Ansu Fati

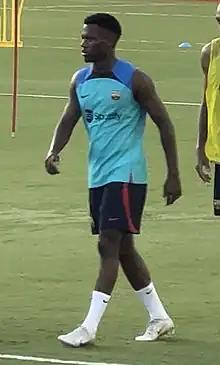
Fati in training for a pre-season game against Inter Miami in 2022

Ahead of the 2021–22 season, Barcelona announced Fati would inherit the number 10 shirt from Lionel Messi. On 5 August 2021, he returned to training on the pitch at the Ciutat Esportiva after nine months out of action. On 26 September, he made his first appearance after 323 days of absence in a 3–0 home victory against Levante. He came on as a substitute, playing for ten minutes and scoring within minutes after coming on.